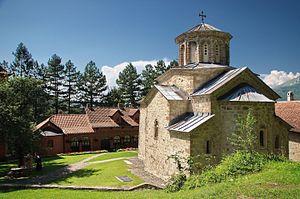
Dučalovići est un village de Serbie situé dans la municipalité de Lučani, district de Moravica. Au recensement de 2011, il comptait 354 habitants.